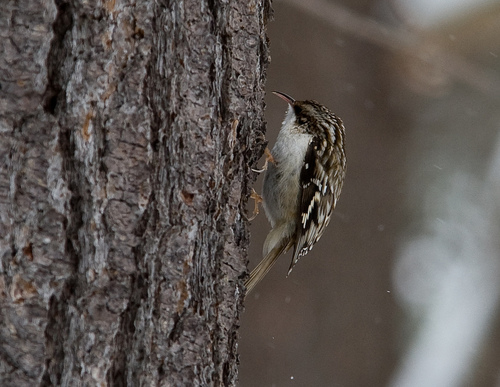
smaller grayish breasted and multicolored head and winged bird
this bird is brown with white stripes in its feathers and has a white belly.
a small sized bird that has a grey belly and a narrow pointed billa small bird with black and white speckled wings and crown with a white belly and orange feet.
a bird with a white belly and breast, the bill is long and curved, with brown feet.
this bird has feathers that are brown and has a white bellythe large feet but short tarsus of a white belly bird
this bird has a thin curved beak, with a white belly and black and white mixed wings.
this bird has a brown crown as well as a white belly
this bird is white with black and has a long, pointy beak.
Species: Brown Creeper